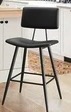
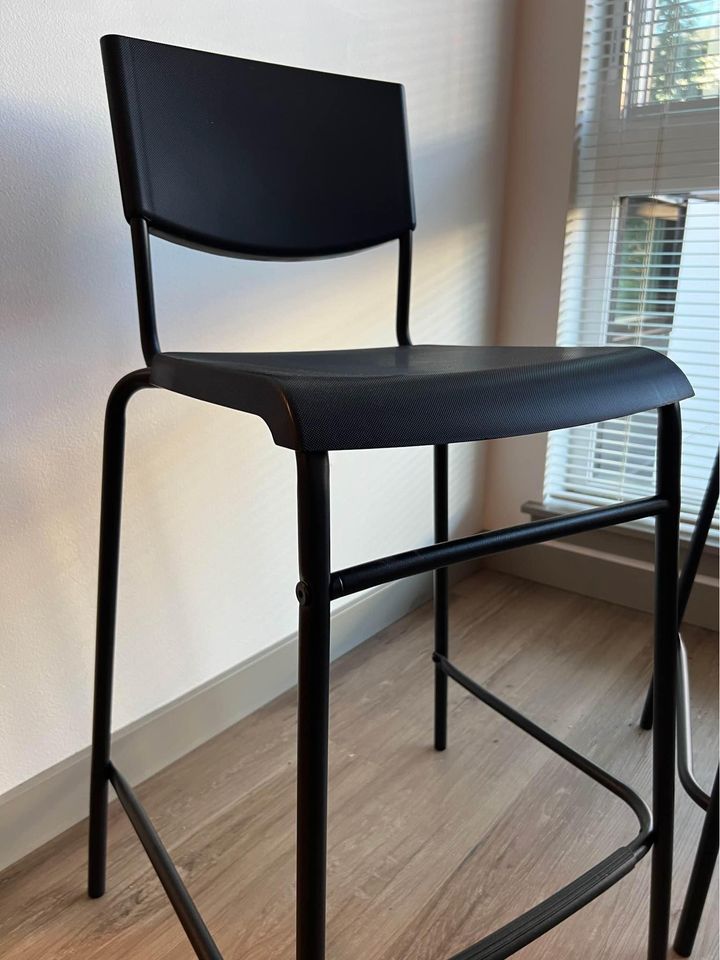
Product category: stool
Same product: no